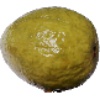
Label: Guava 1